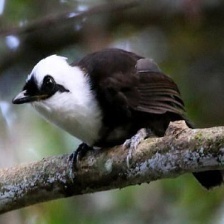
Species: SAMATRAN THRUSH
Scientific name: MYOPHONUS CASTANEUS